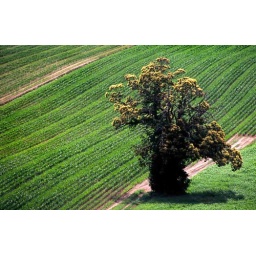
tree in field